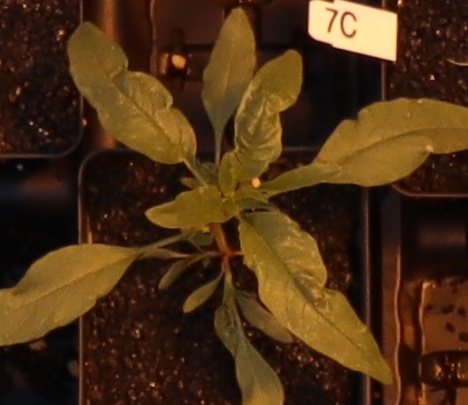
Label: Waterhemp